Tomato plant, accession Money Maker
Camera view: horizontal (90 deg, fisheye); turntable rotation: 90 degrees
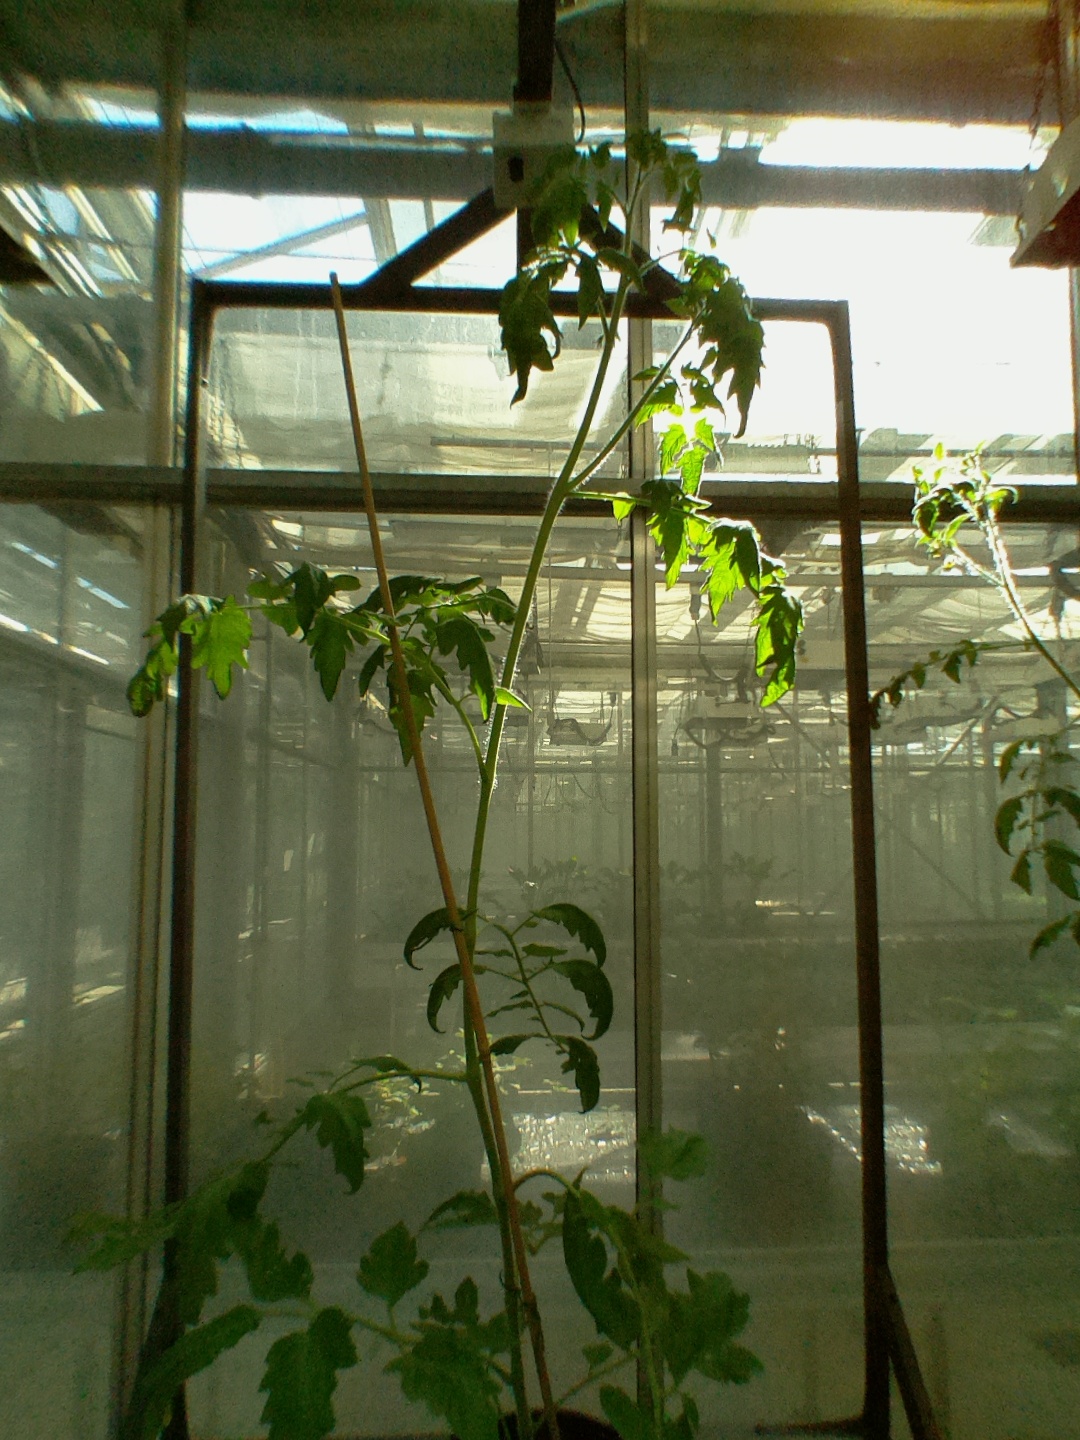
BBCH growth stage 52: 2 inflorescences visible